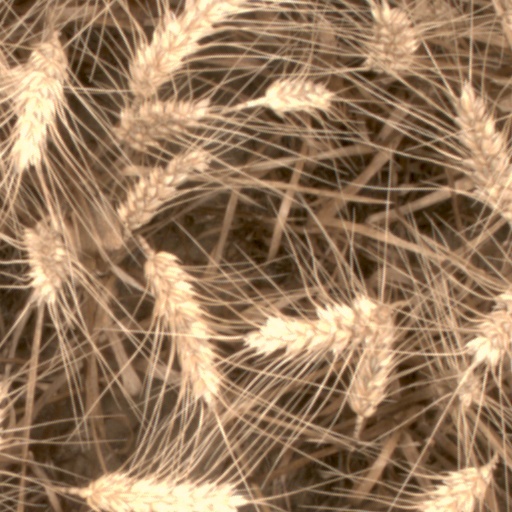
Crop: wheat